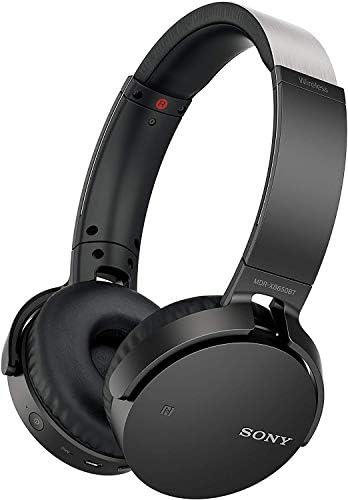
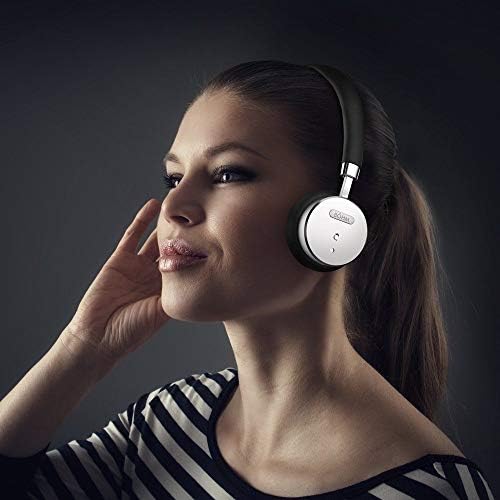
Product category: headphones
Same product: no